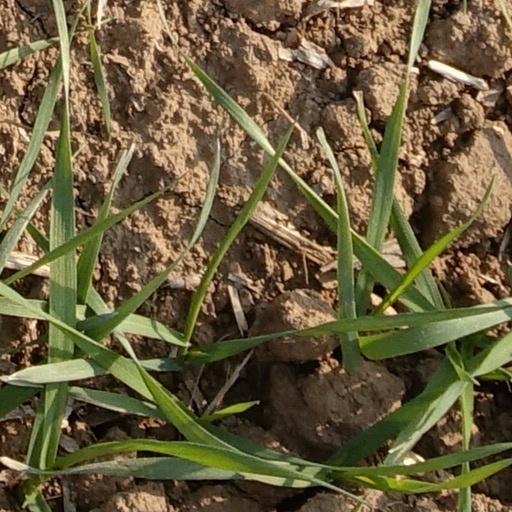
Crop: wheat